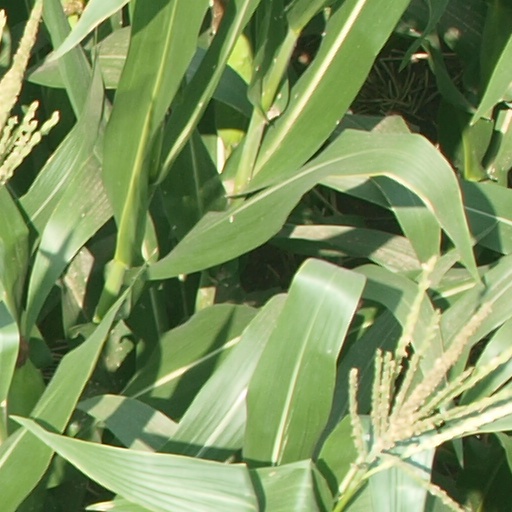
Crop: maize; corn